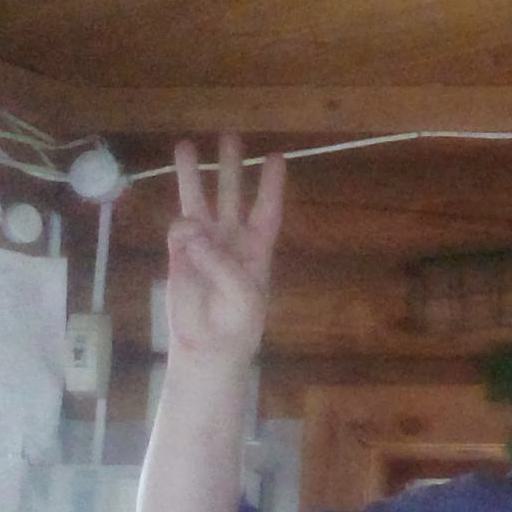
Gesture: three